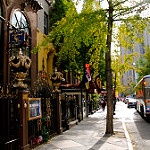
Scene: Outdoor